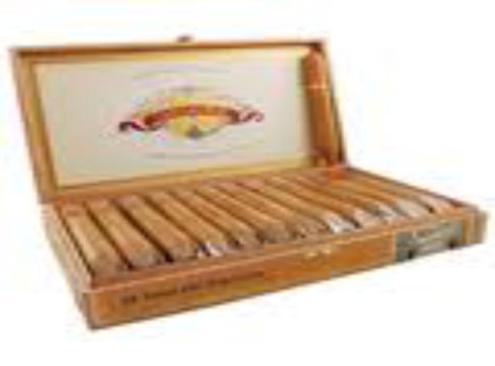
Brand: chateau real
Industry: Necessities